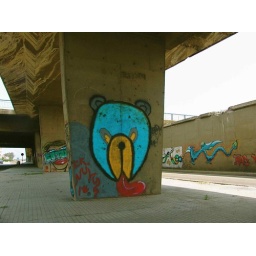
bear under d bridge